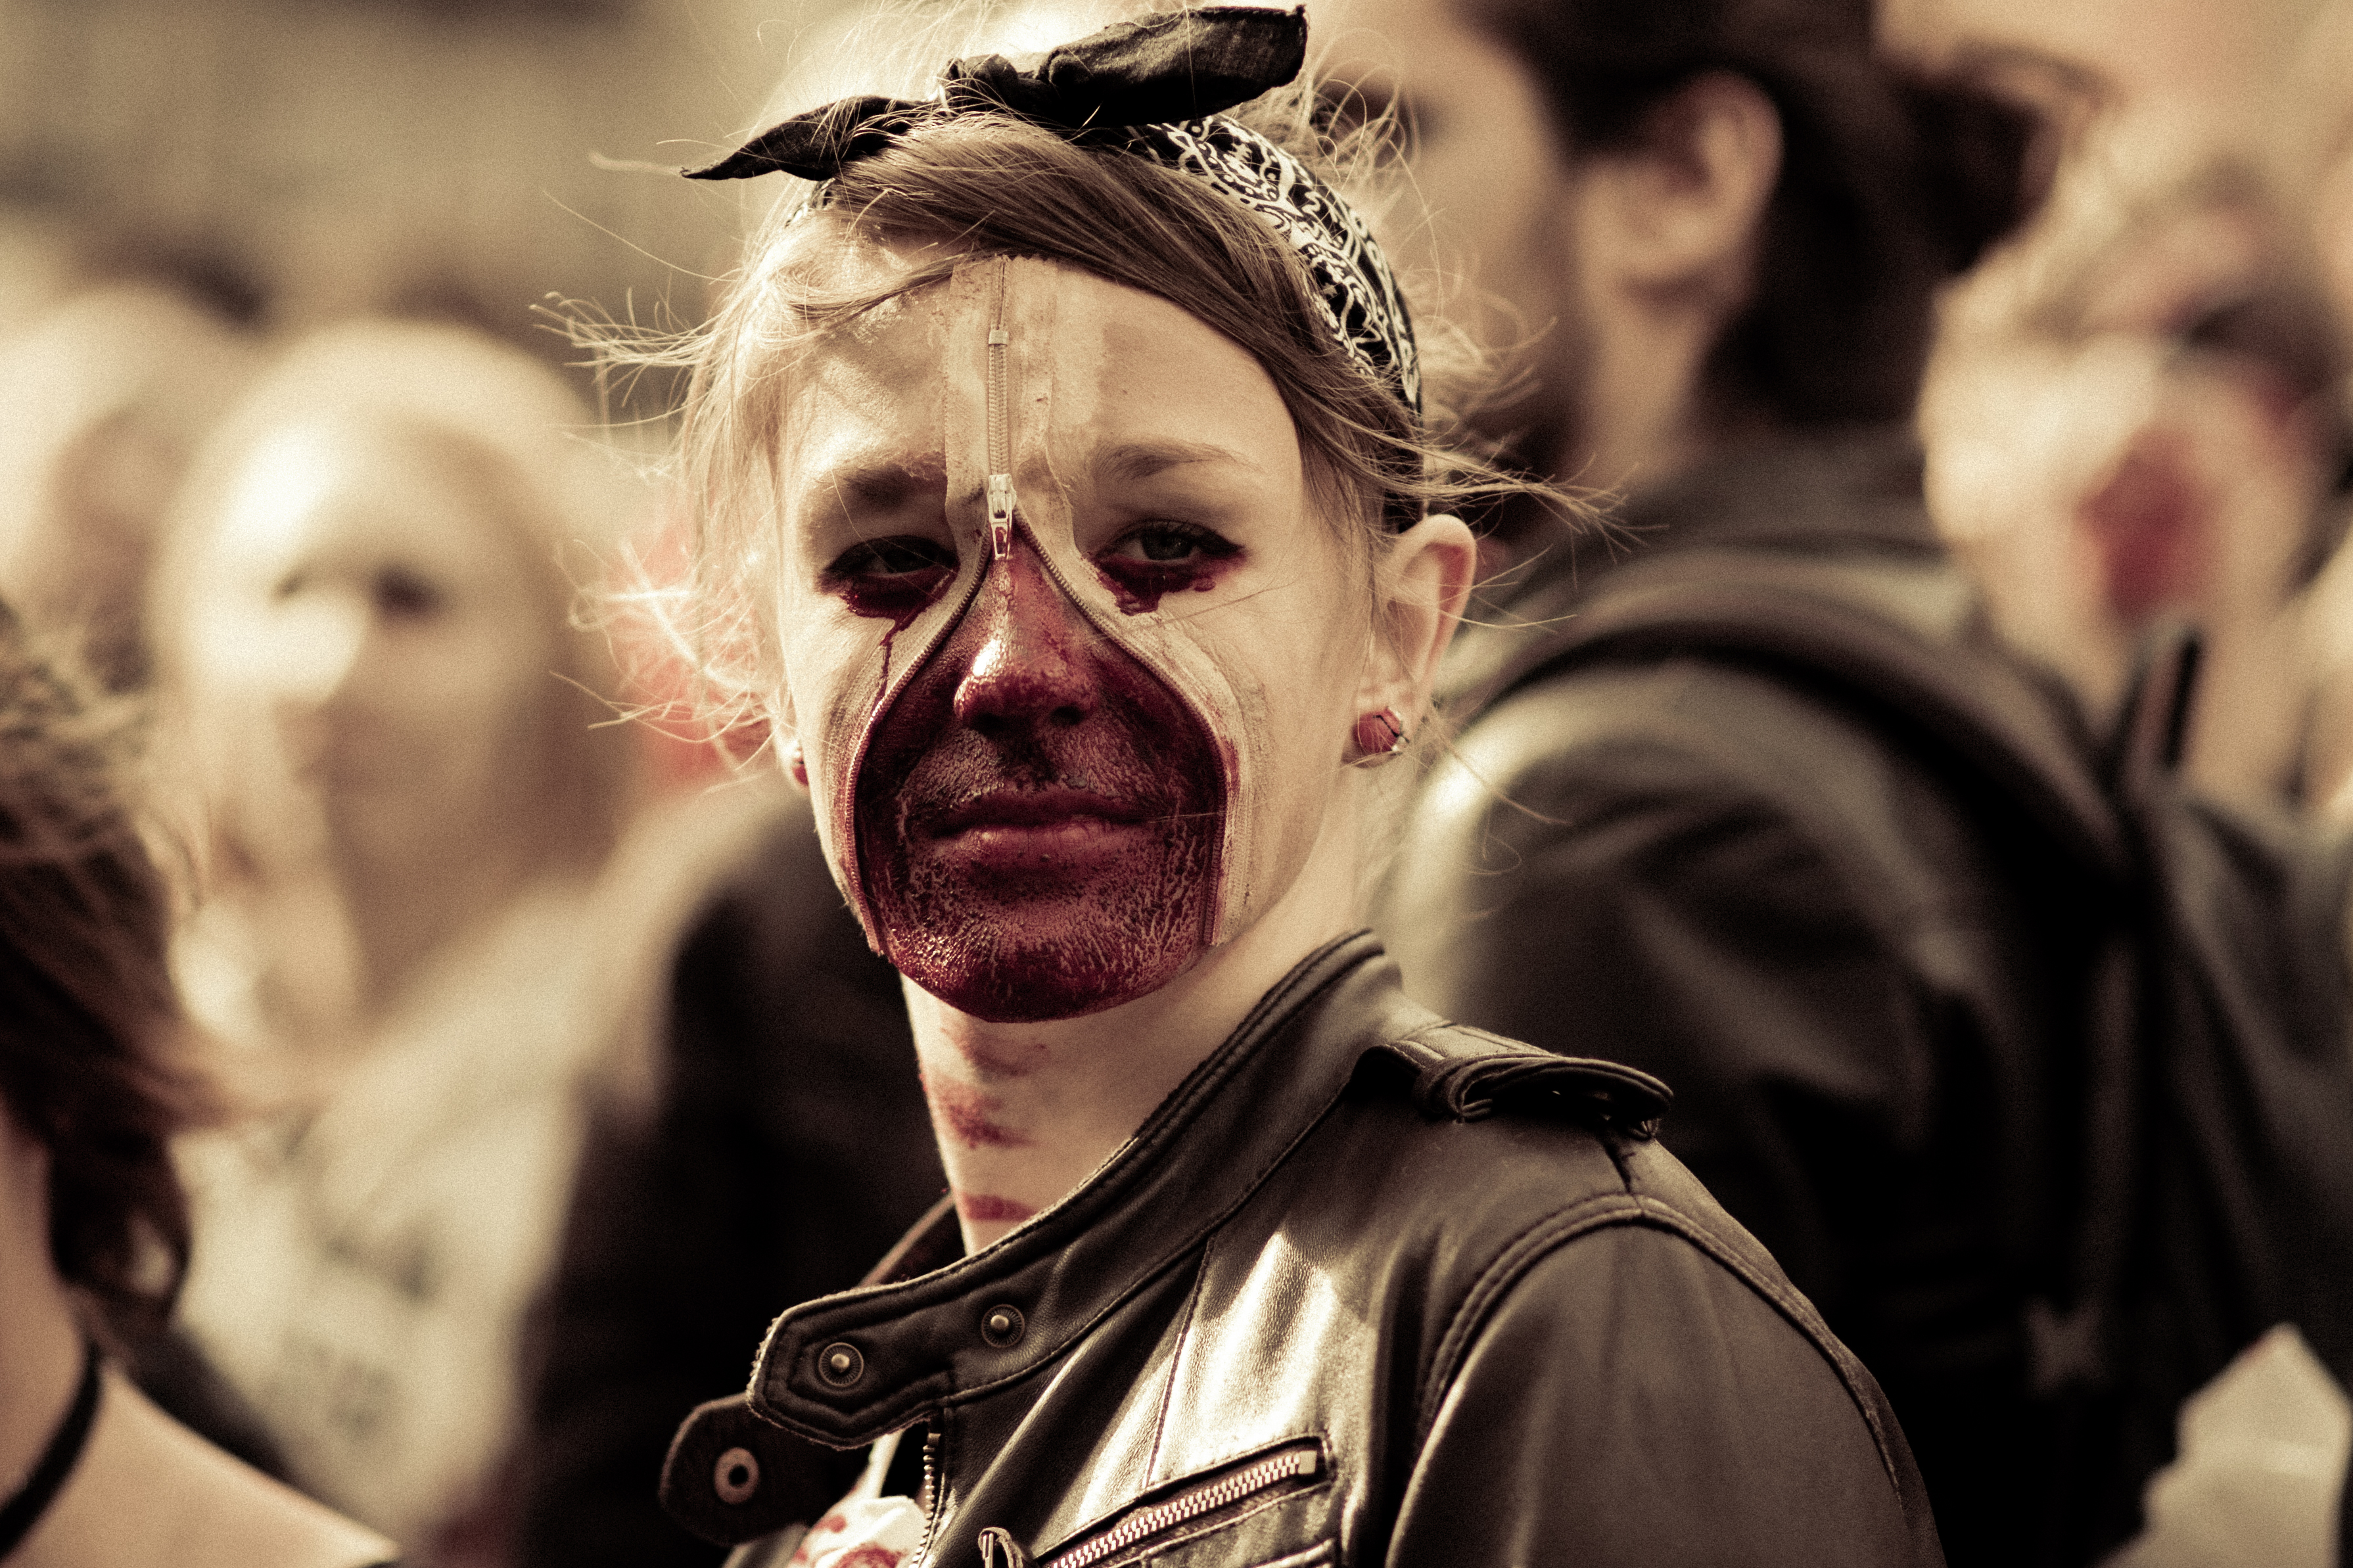
person, people, hair, film, crowd, portrait, parade, festival, brussels, 2012, fantastic, zombie, bifff, internationnal, zombieday, head, facial hair